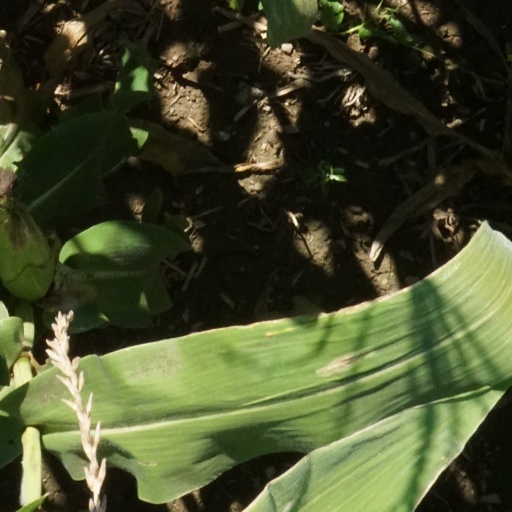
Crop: maize; corn